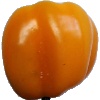
Label: Pepper Yellow 1